Diego Aguirre

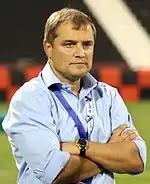
Aguirre managing Al-Rayyan in 2012

On 5 September 2011, Aguirre signed for Al-Rayyan, remaining in charge until 4 November 2013. He subsequently replaced Zico at the helm of Al-Gharafa, being appointed on 2 February 2014.